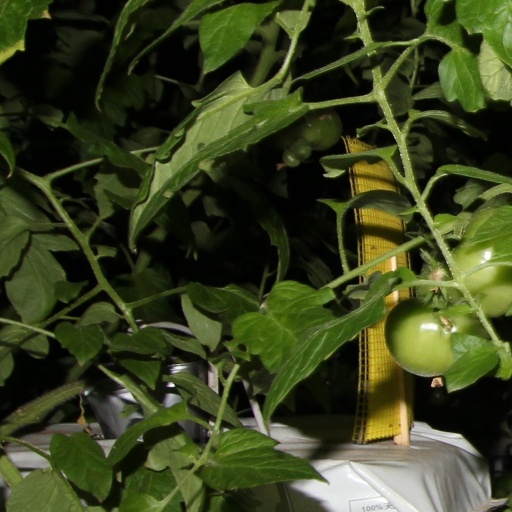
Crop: tomato